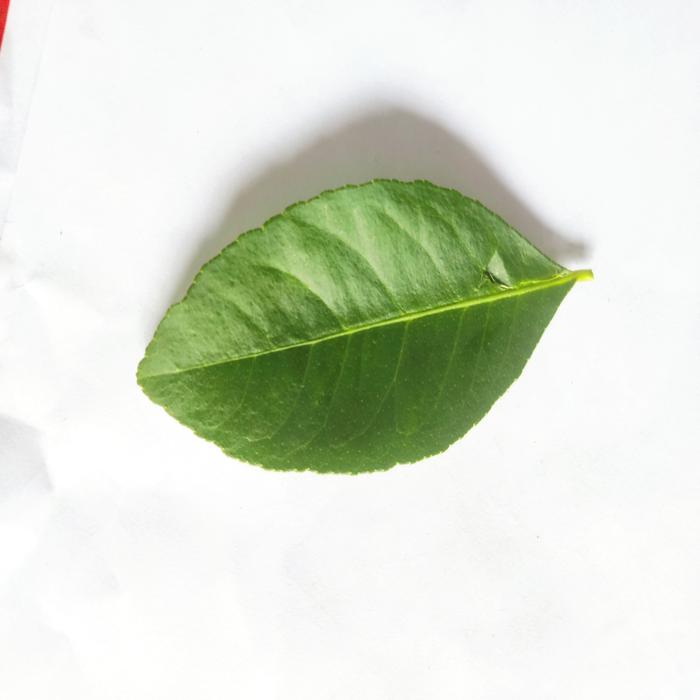
Crop: Lemon
Leaf condition: Healthy_Leaf